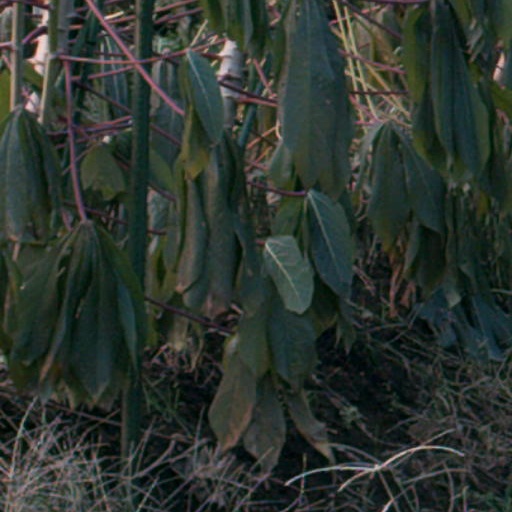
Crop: cassava